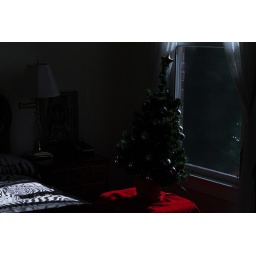
The tree sitting in my grandma's old room at night.